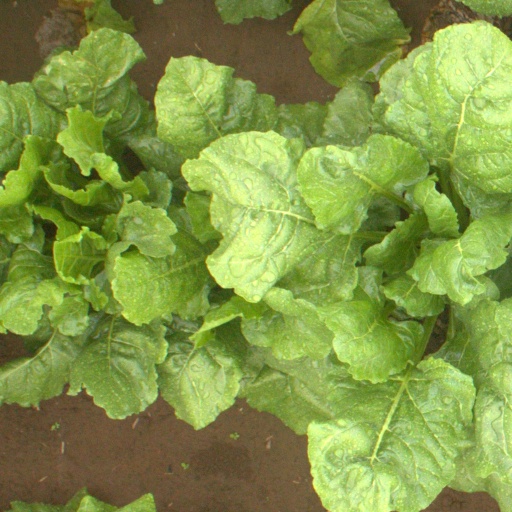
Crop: sugar beet